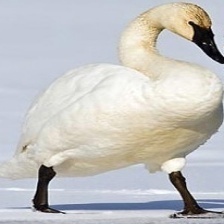
Species: TRUMPTER SWAN
Scientific name: CYGNUS BUCCINATOR
ImageNet parent category: black_swan